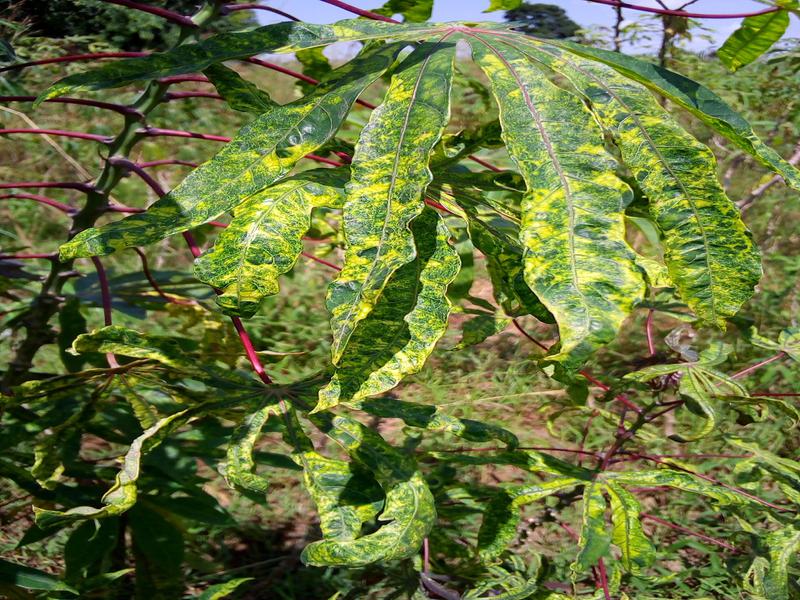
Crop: cassava
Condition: mosaic_disease